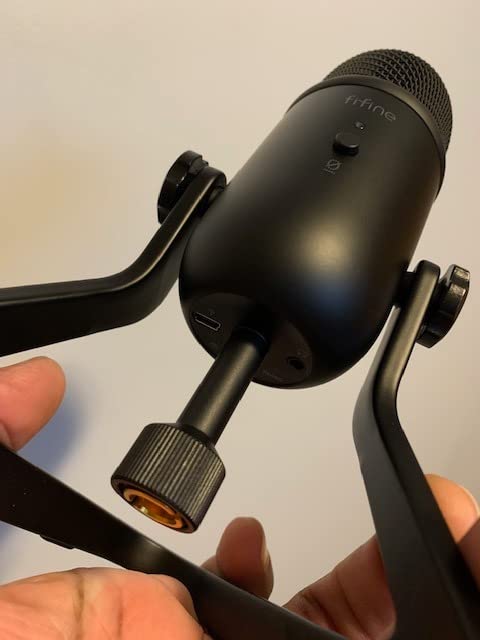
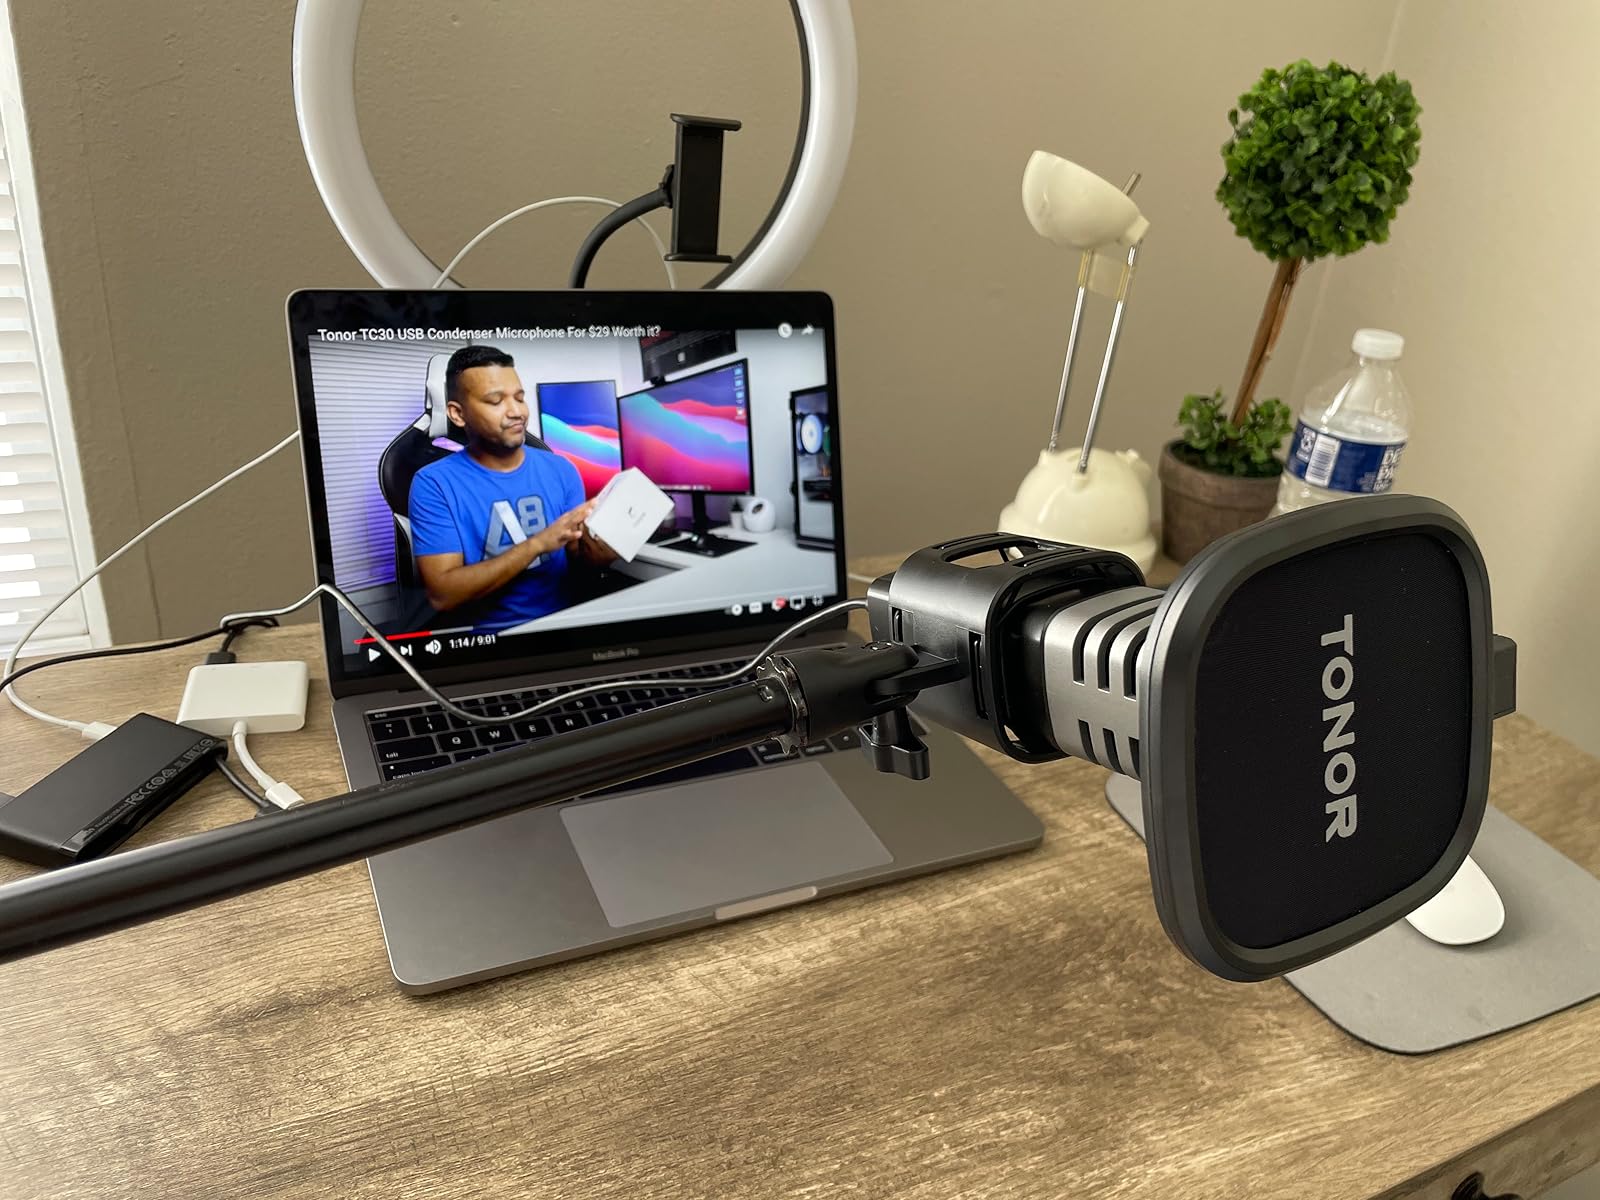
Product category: microphone
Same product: no